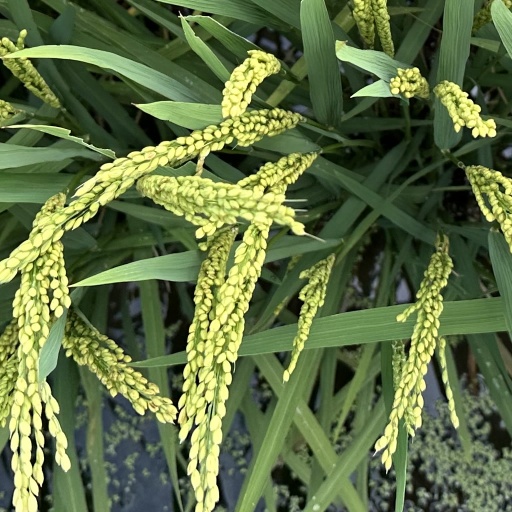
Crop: rice